Styphelia erubescens

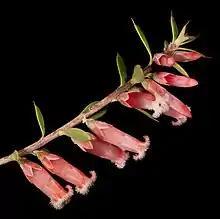
Red form on Bluff Knoll

Styphelia erubescens is a species of flowering plant in the heath family Ericaceae and is endemic to the south-west of Western Australia. It is an erect shrub with variably-shaped leaves with a small, sharp point on the tip, and white, pink or red, tube-shaped flowers.